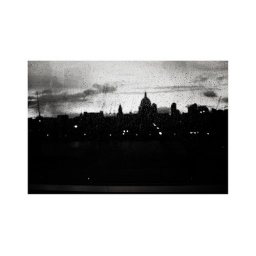
&lt;i&gt; Canon EF-M, Kodak T-Max 100 &lt;/i&gt; (exposed 2002, forgotten in desk drawer 2002-2010) Yes, I had a Canon once...